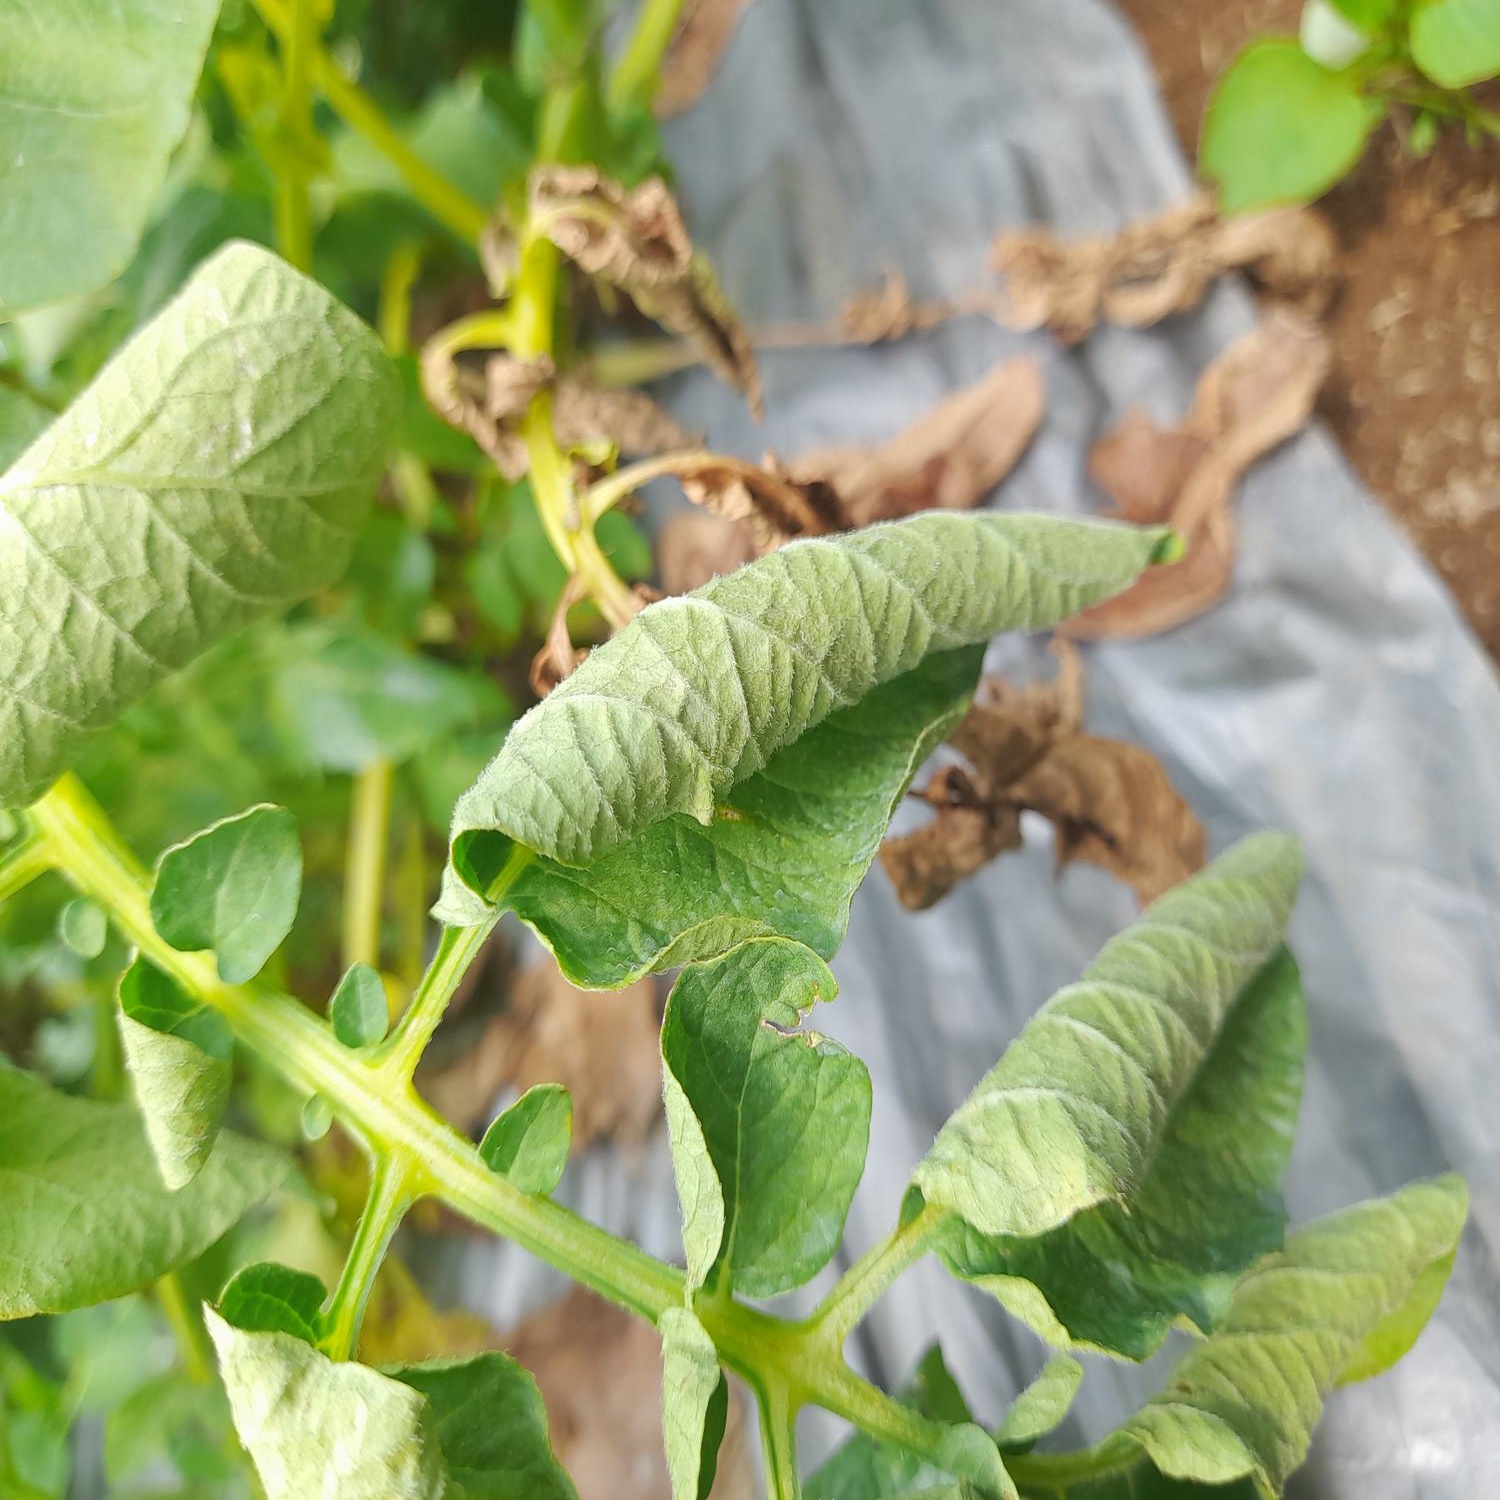
Etiqueta: Pudricion_Parda